Cascade Microtech

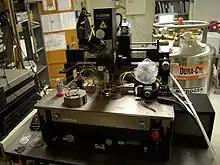
A probe station manufactured by Cascade

By 1989, the company had grown to 55 employees and was based in Beaverton, Oregon near the Tek headquarters. The owners went without compensation the first three years the company was in business as they self-financed the venture before receiving $2.7 million in venture capital from Hewlett Packard in 1990. Cascade began working towards an initial public stock offering (IPO) as early as 1997. At that time, they expected to file for the IPO in 1998 and would use the money in part to help expand production. As of March 1997, the company employed 185 people and their biggest customers were Fujitsu, National Semiconductor, and Texas Instruments.